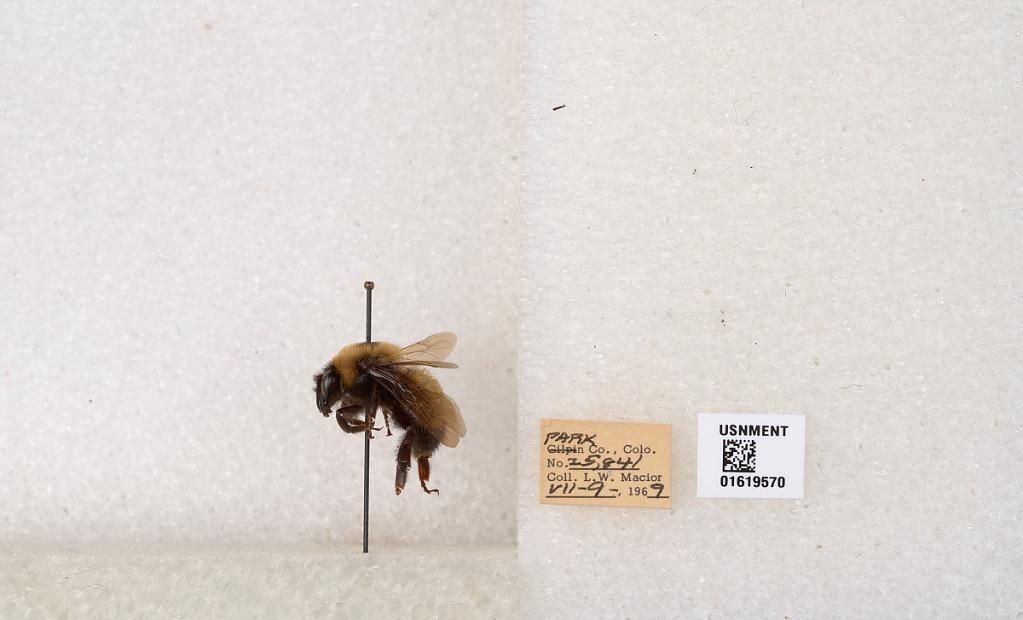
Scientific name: Bombus (Bombus) nevadensis Cresson